Morgantown Historic District (Marshall, Virginia)

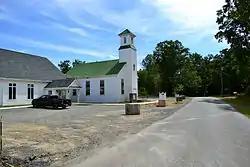
Intersection Of Mt. Nebo and Free State Roads

Morgantown Historic District is a national historic district located near Marshall, Fauquier County, Virginia. It encompasses 7 contributing buildings and 2 contributing sites in the Reconstruction-era African-American rural village of Morgantown. The district contains four dwellings, the Mount Nebo Baptist Church (1902), an abandoned Morgantown School (c. 1891), a meat house, the ruins of an outbuilding, and a cemetery.